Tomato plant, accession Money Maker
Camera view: vertical (180 deg); turntable rotation: 30 degrees
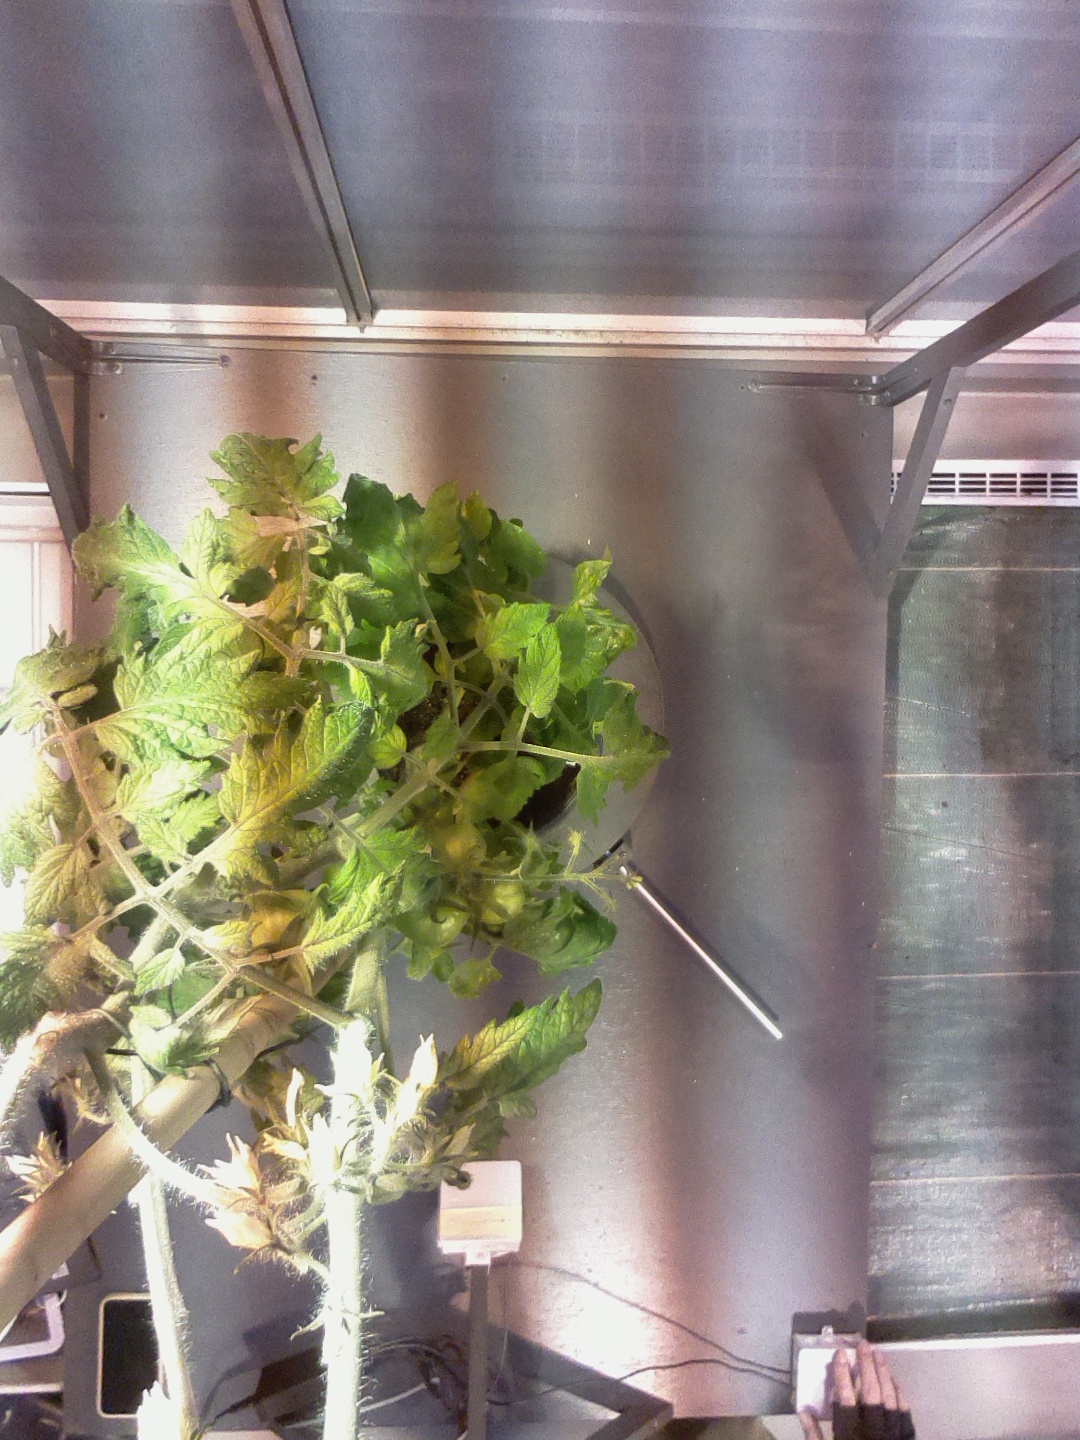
BBCH growth stage 74: 40%-50% of final fruit size